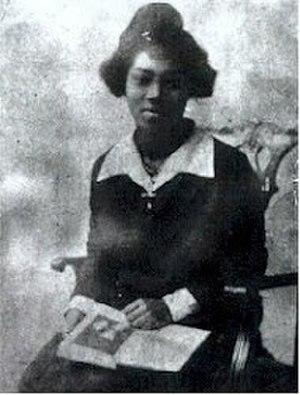
Gladys Casely-Hayford alias Aquah LaLuah, née le 11 mai 1904 à Axim, en Côte-de-l'Or, une colonie britannique, et morte en octobre 1950 à Freetown, au Sierra Leone, est une femme de lettres sierra-léonaise, fille d'Adelaide Casely-Hayford.